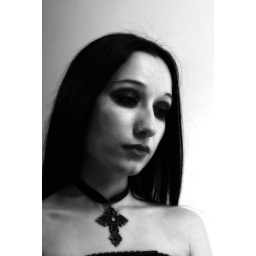
Yes this one again - but now in black and white